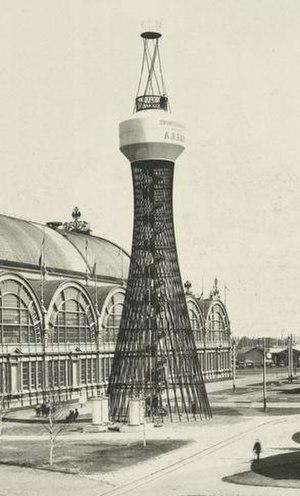
Andreï Ossipovitch Kareline est un peintre et photographe russe des XIXᵉ – XXᵉ siècle, un des créateurs de la photographie de genre artistique, membre de la Société russe de photographie, premier président de la Société des artistes de peinture historique.
L'oblast de Lipetsk est un sujet fédéral russe créé le 6 janvier 1954 et dont le centre administratif est Lipetsk.